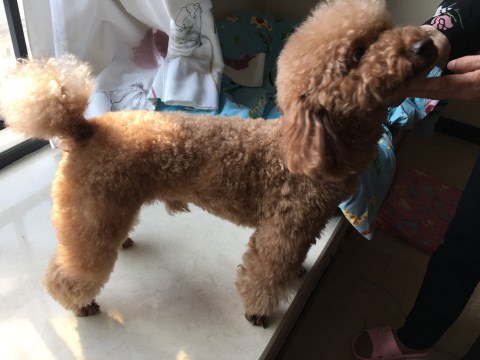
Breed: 7449-n000128-teddy